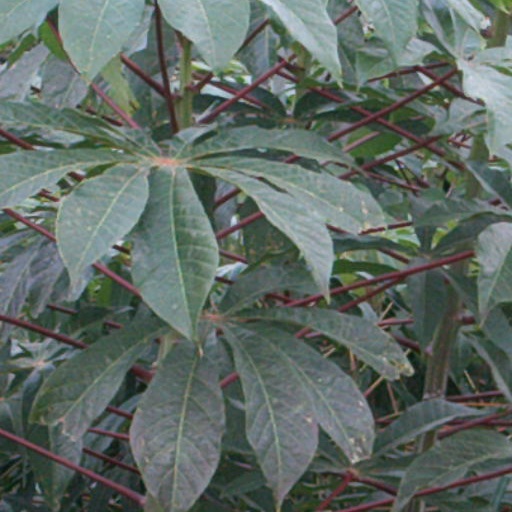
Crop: cassava